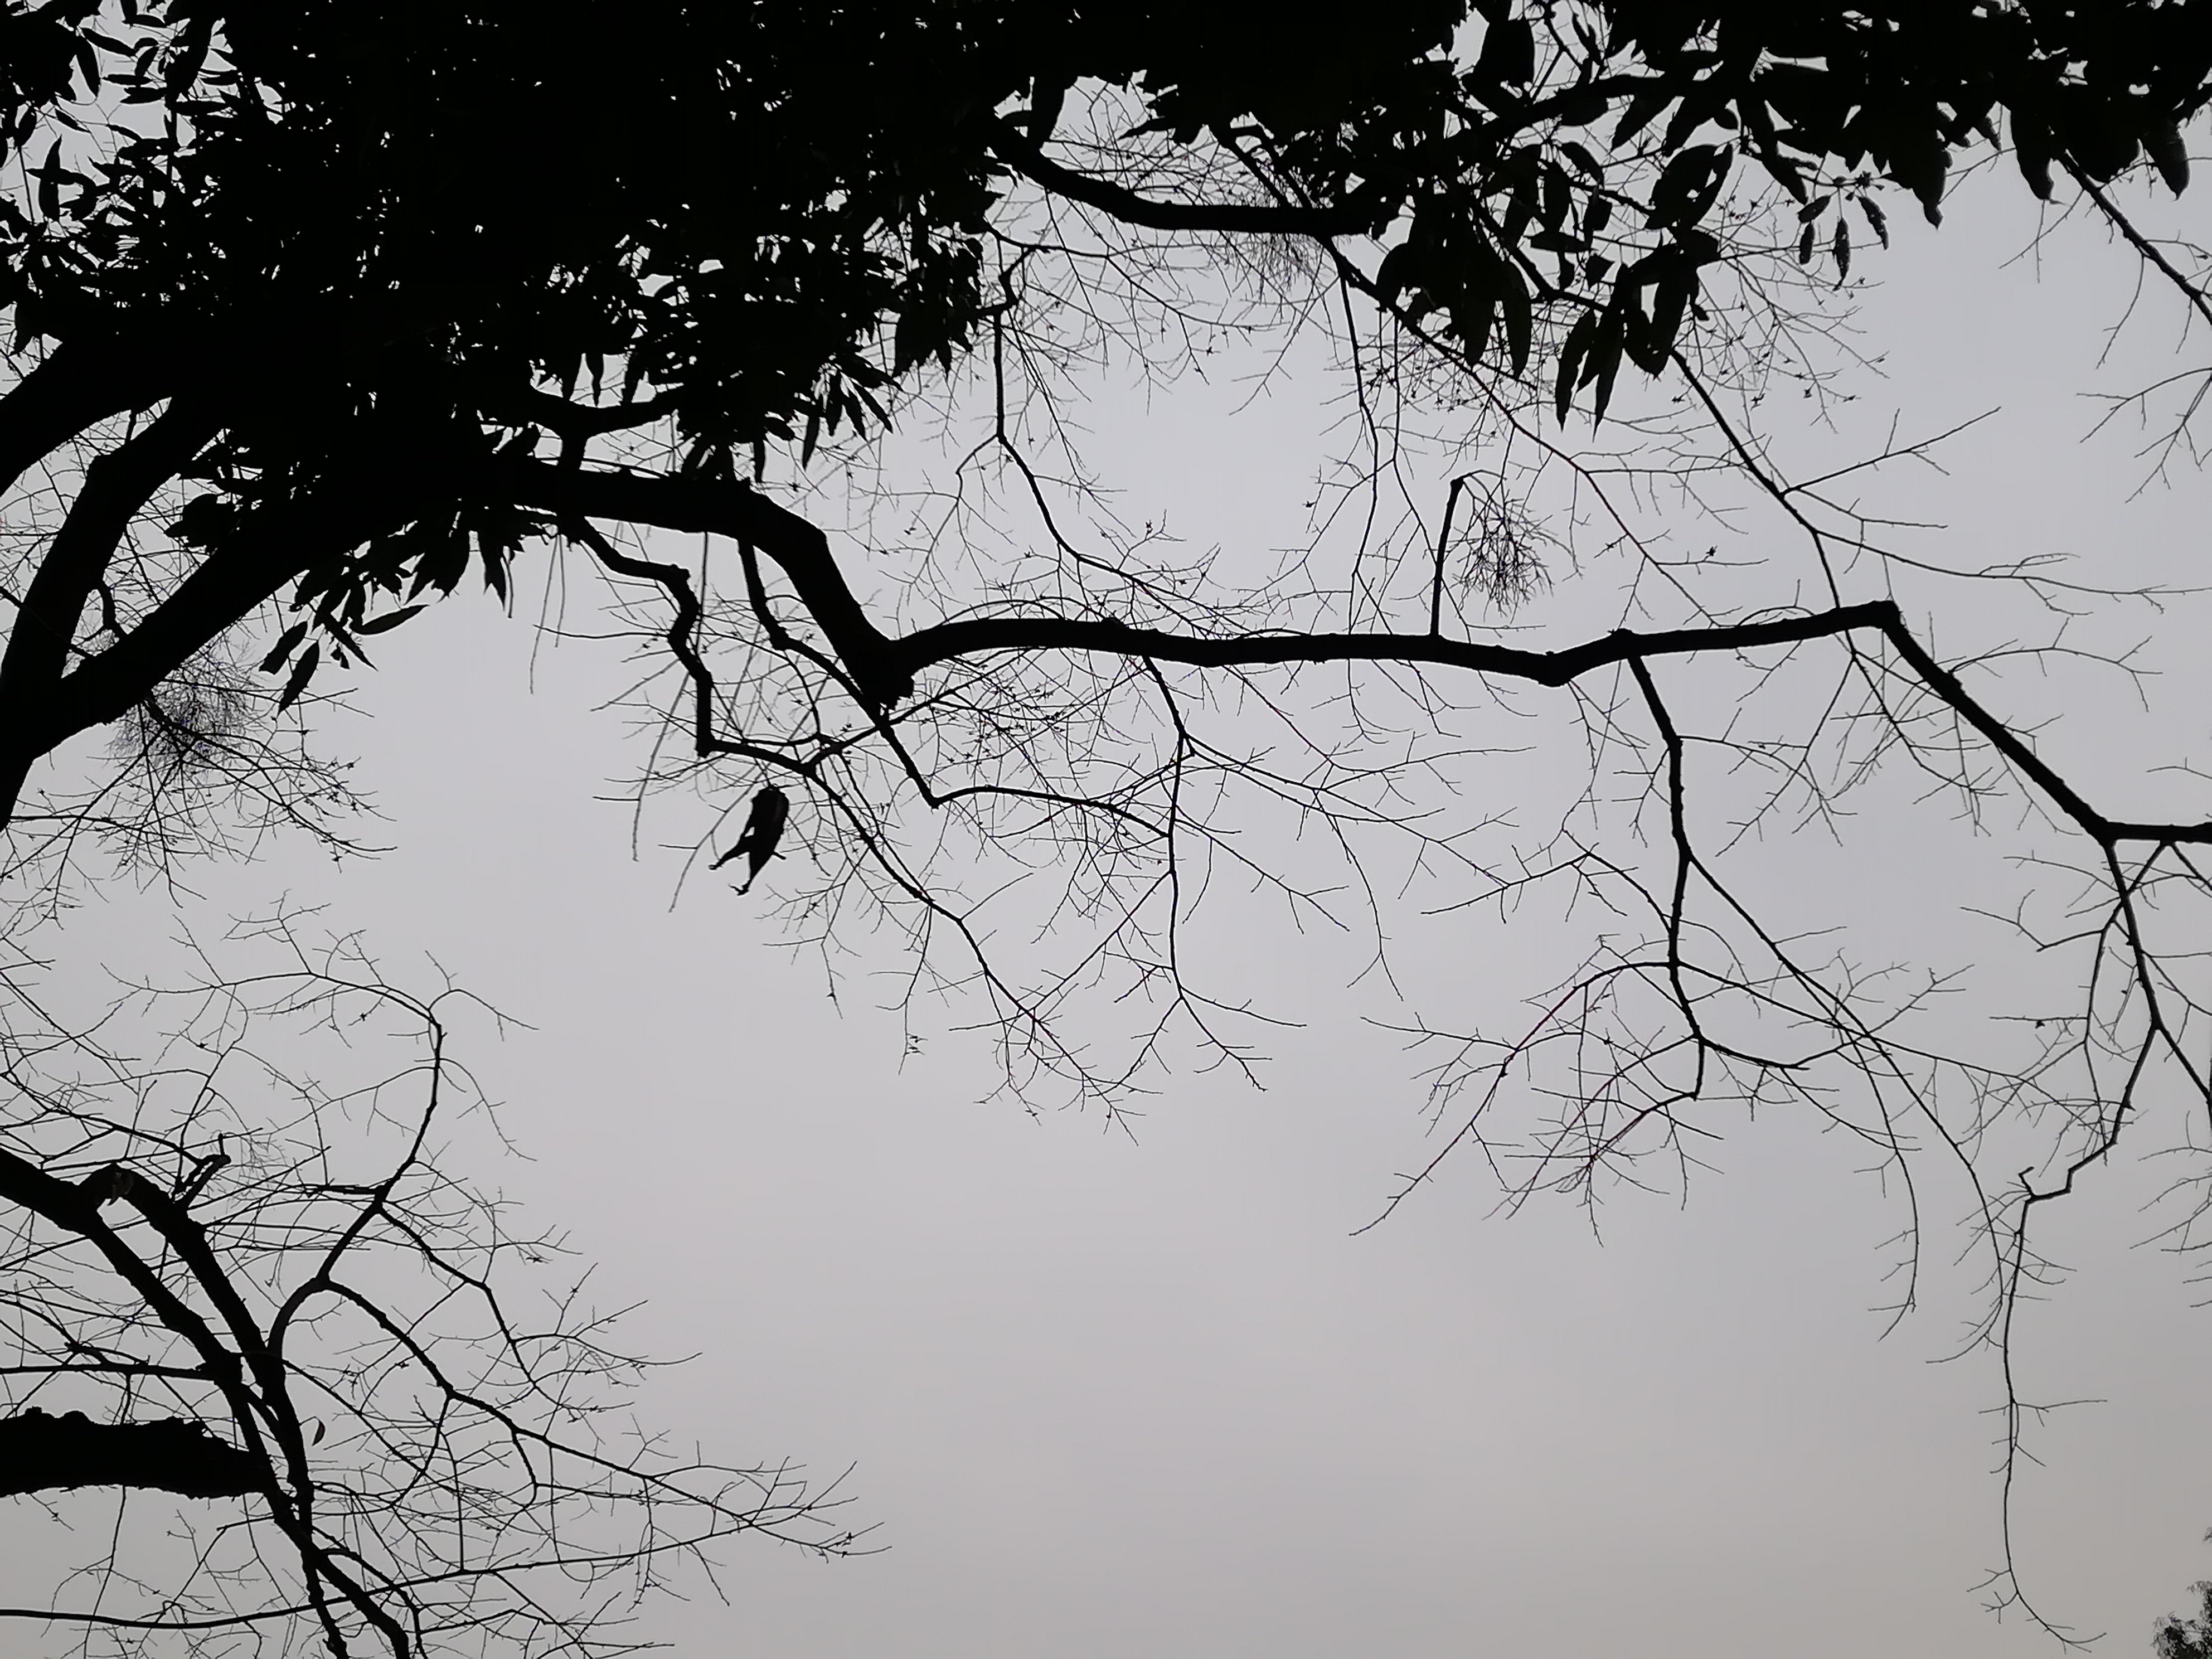
tree, branch, sky, silhouettes, sketch, guangzhou, Chinese traditional painting, atmosphere, world, natural landscape, twig, wood, trunk, black and white, style, atmospheric phenomenon, woody plant, plant, landscape, Tints and shades, grass, monochrome photography, monochrome, forest, deciduous, winter, woodland, cloud, plant stem, horizon, rectangle, fog